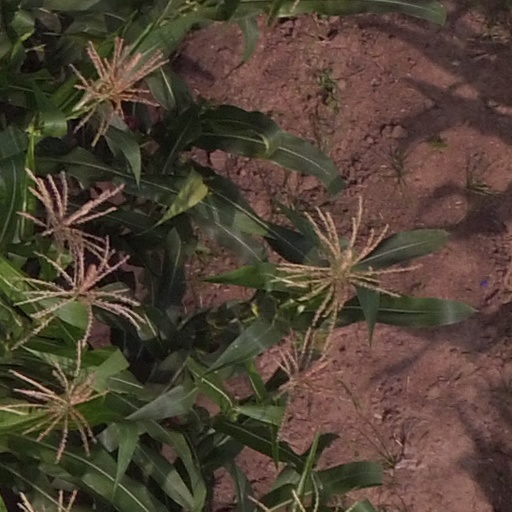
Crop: maize; corn